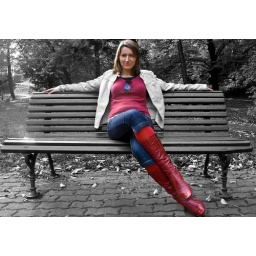
Colorfull girl in black and white (Julia Stawczyk)